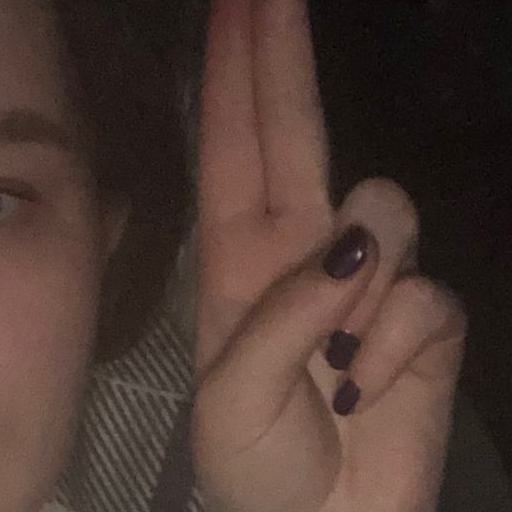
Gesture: two_up